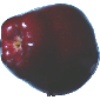
Label: Apple Red Delicious 1